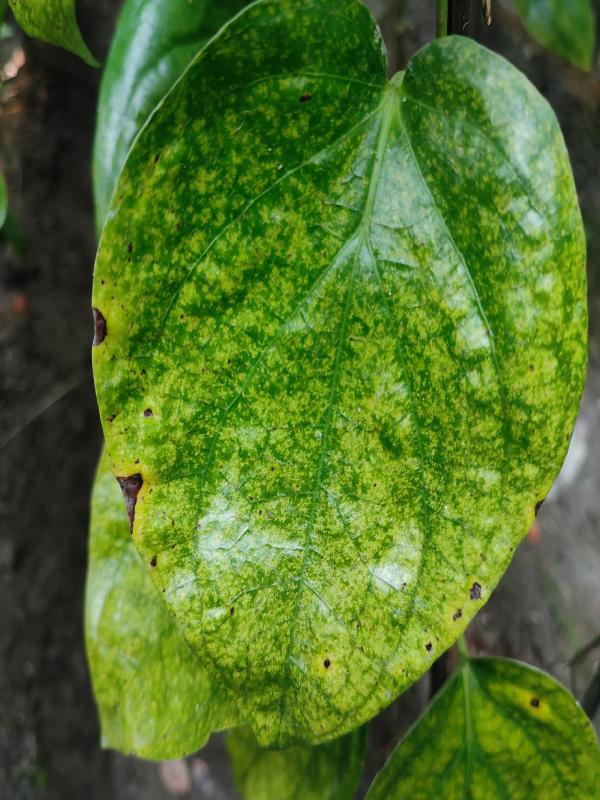
Label: Bacterial_Leaf_Disease